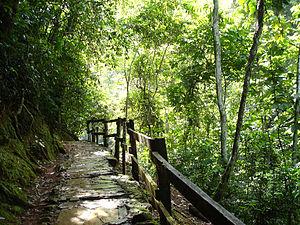
Le parc national Guatopo est un parc national situé à cheval sur les États de Miranda et de Guárico au Venezuela et créé le 28 mars 1958.